Zosimus, Metropolitan of Moscow

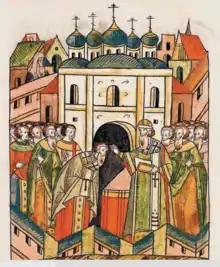
Miniature from the Illustrated Chronicle of Ivan the Terrible

Zosimus the Bearded (died 1494) was Metropolitan of Moscow and all Rus', the primate of the Russian Orthodox Church, from 1490 to 1494. He was the fifth metropolitan in Moscow to be appointed without the approval of the Ecumenical Patriarch of Constantinople as had been the norm.